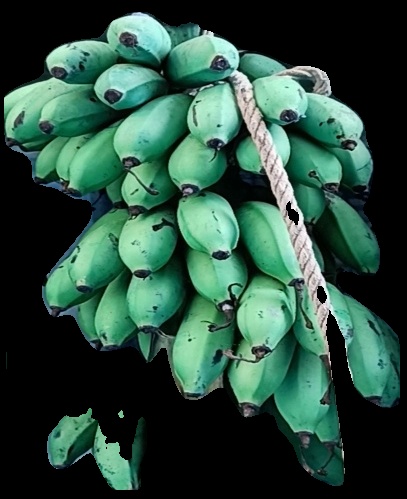
Variety: rasbale
Grade: grade2